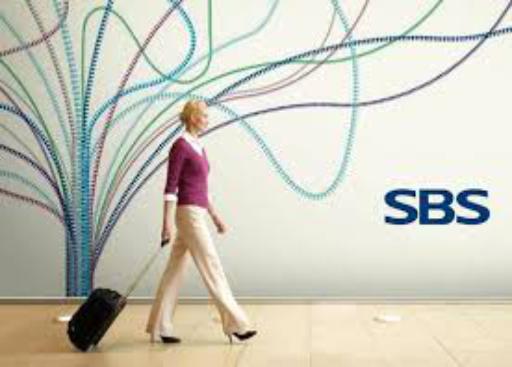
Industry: Others